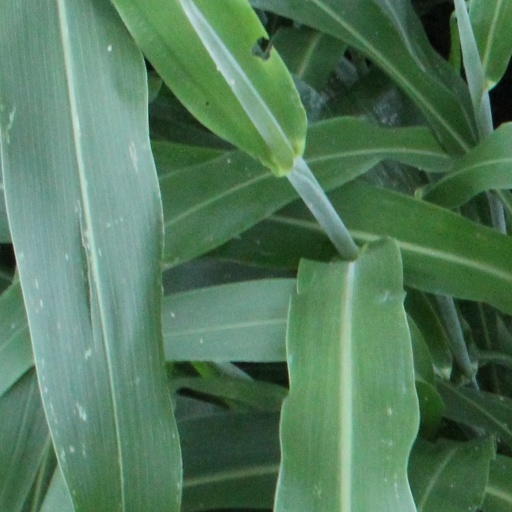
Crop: sorghum